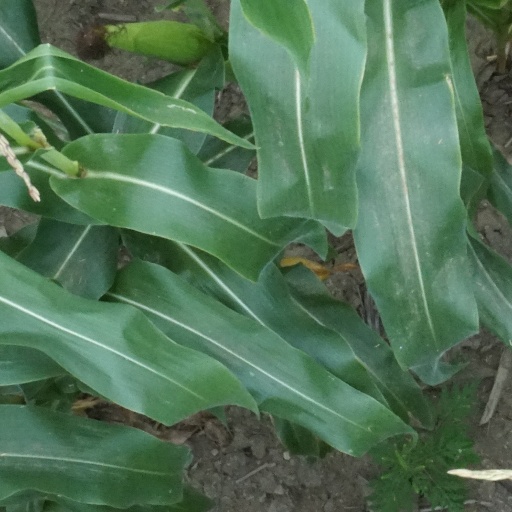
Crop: maize; corn